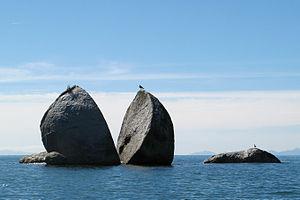
Split Apple Rock ou Tokangawhā est une formation rocheuse située dans la baie de Tasman, en Nouvelle-Zélande.